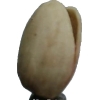
Label: pistachio